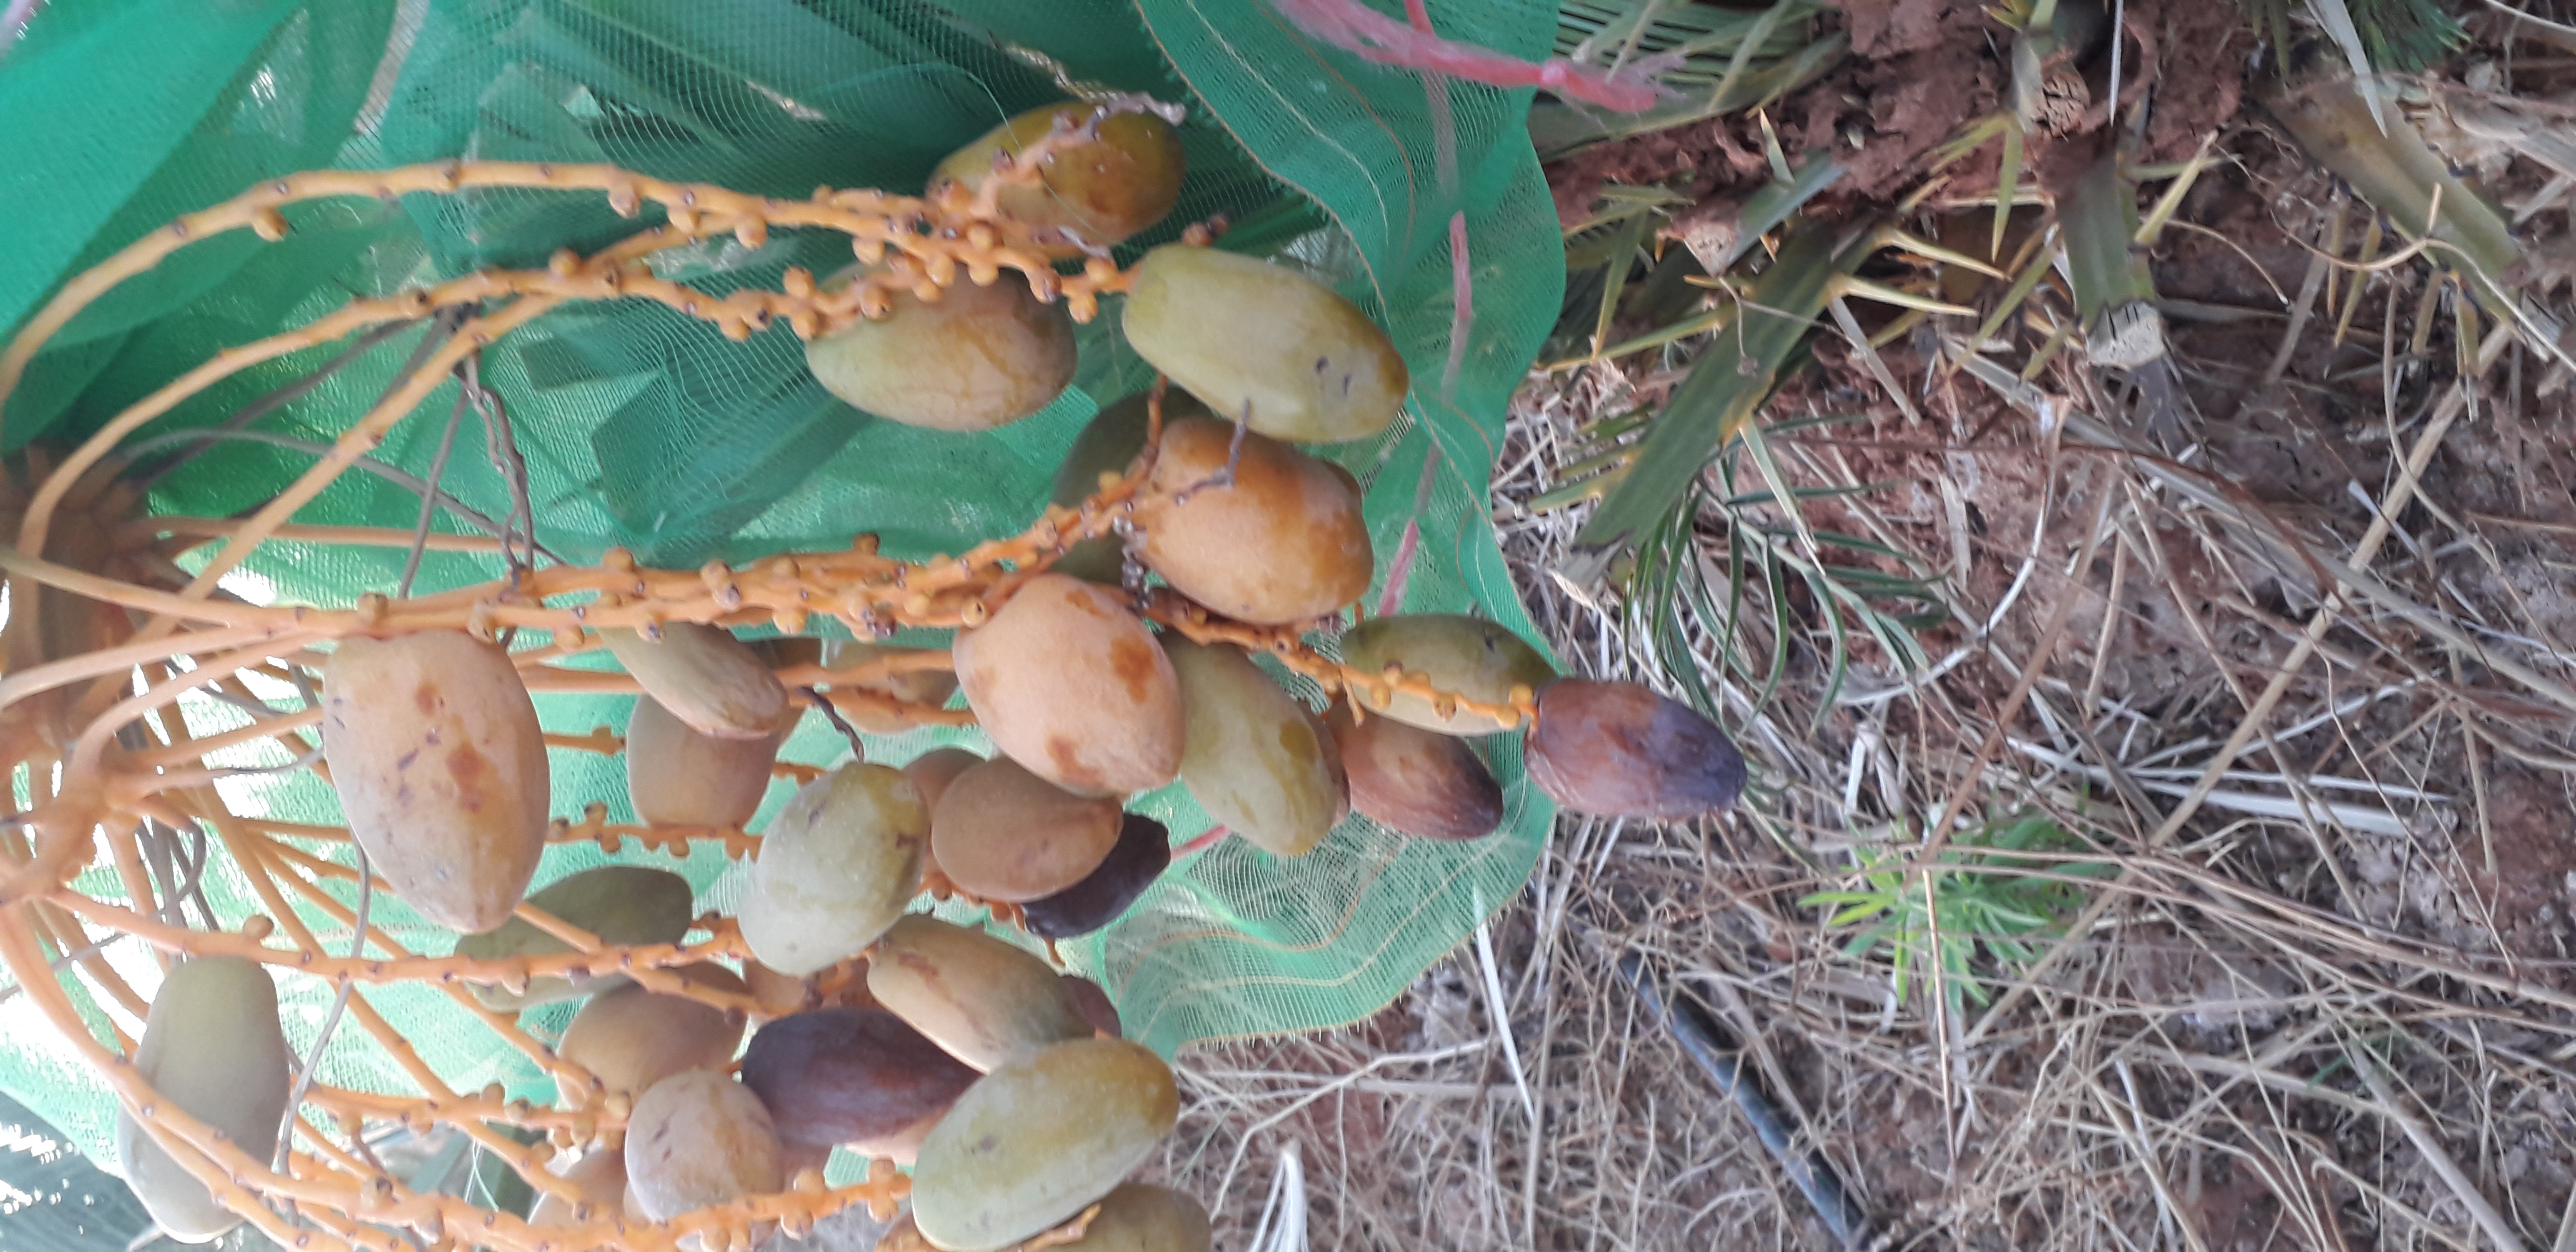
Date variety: Boumajhoul